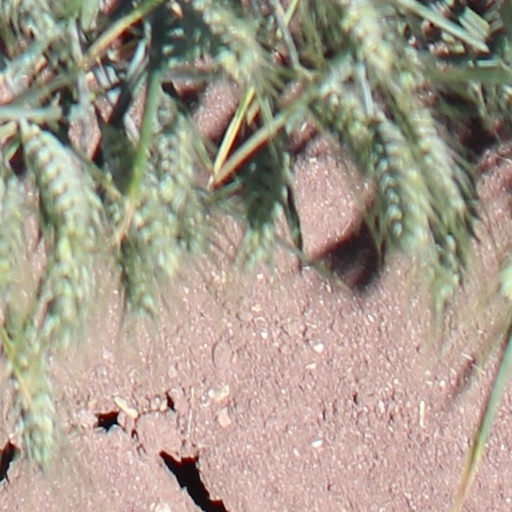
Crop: wheat